Zhong Fong (novel series)

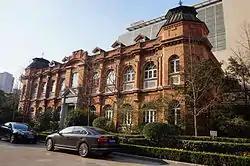
Huashan Hospital, Shanghai

Zhong Fong has been reinstated as head of Shanghai District's Special Investigations unit, is recently married, and has a baby girl, Xiao Ming. Two abortion clinics are bombed, one in Huashan Hospital, with notes found in English suggesting the bomber is motivated by religion. Zhong enlists the aid of Robert Owens, a lawyer turned antique smuggler searching for his orphaned sister.